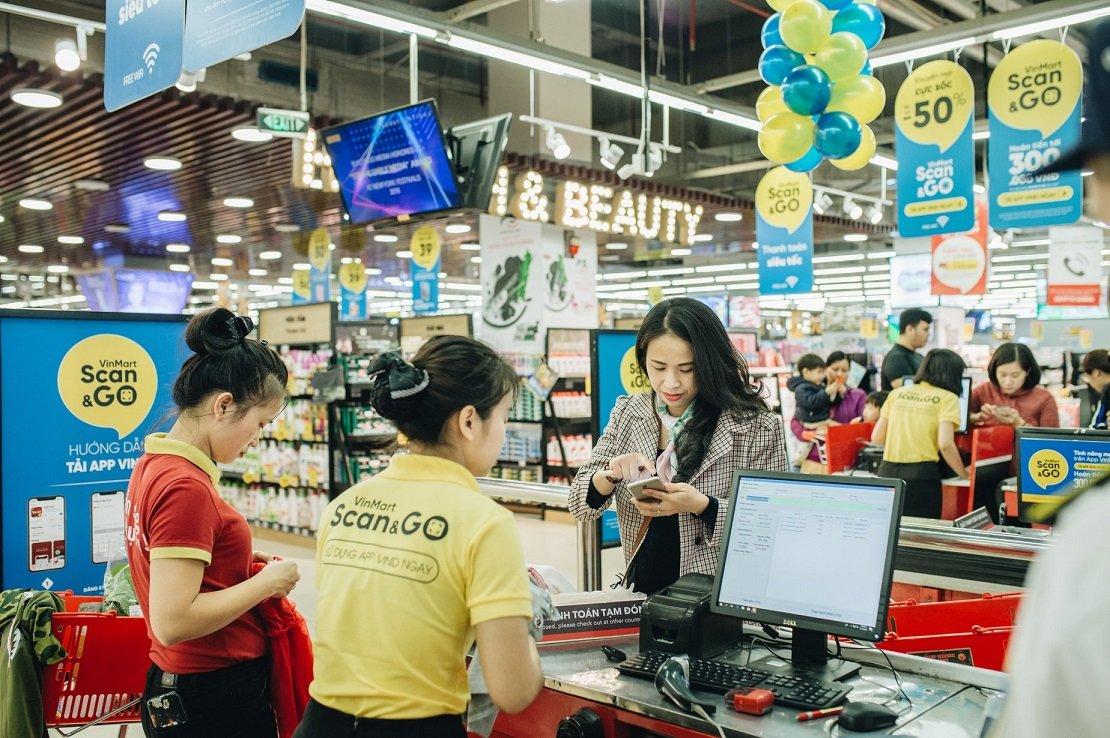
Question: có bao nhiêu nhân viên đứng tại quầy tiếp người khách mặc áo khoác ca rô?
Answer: có hai cô nhân viên tại quầy tiếp người khách mặc áo khoác ca rô